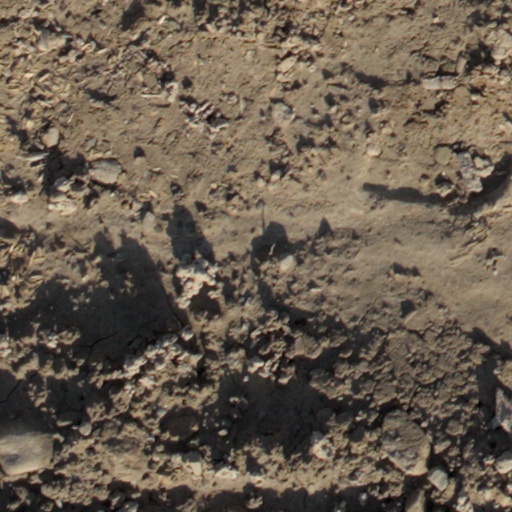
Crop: wheat